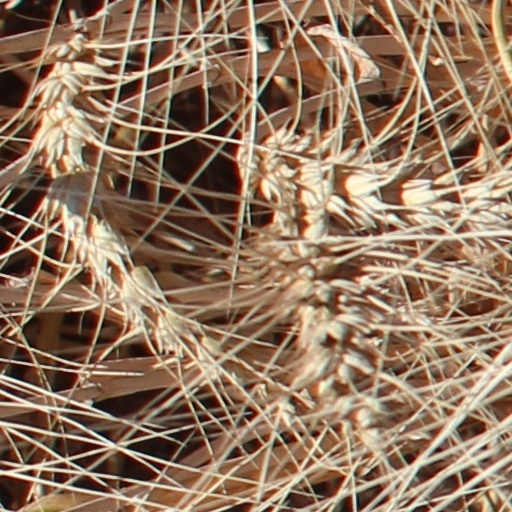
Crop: wheat